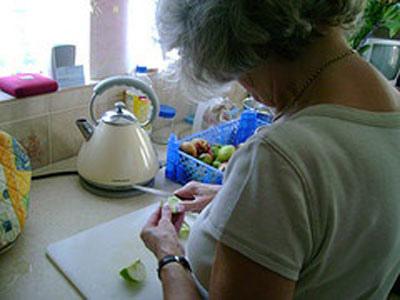
A woman is slicing limes in her kitchen.